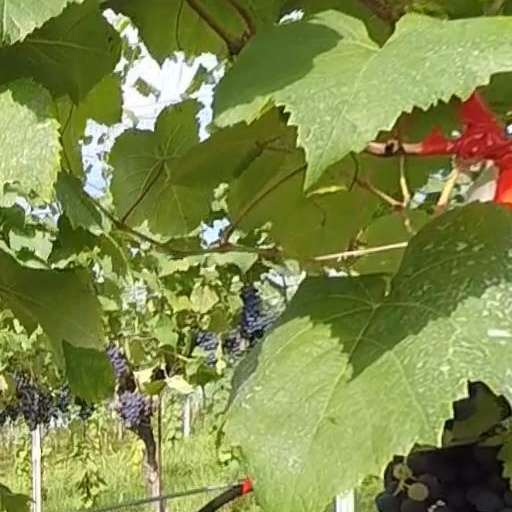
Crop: grape